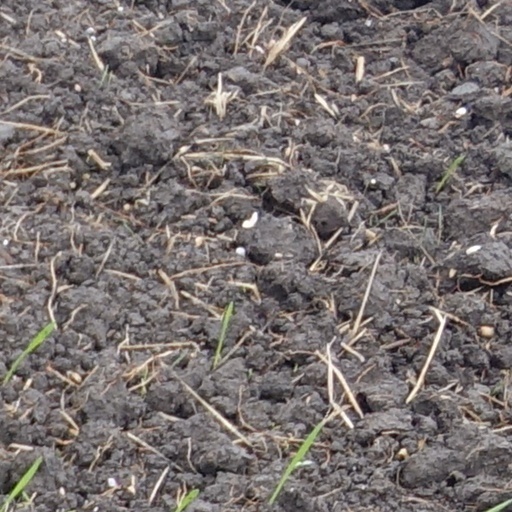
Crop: wheat